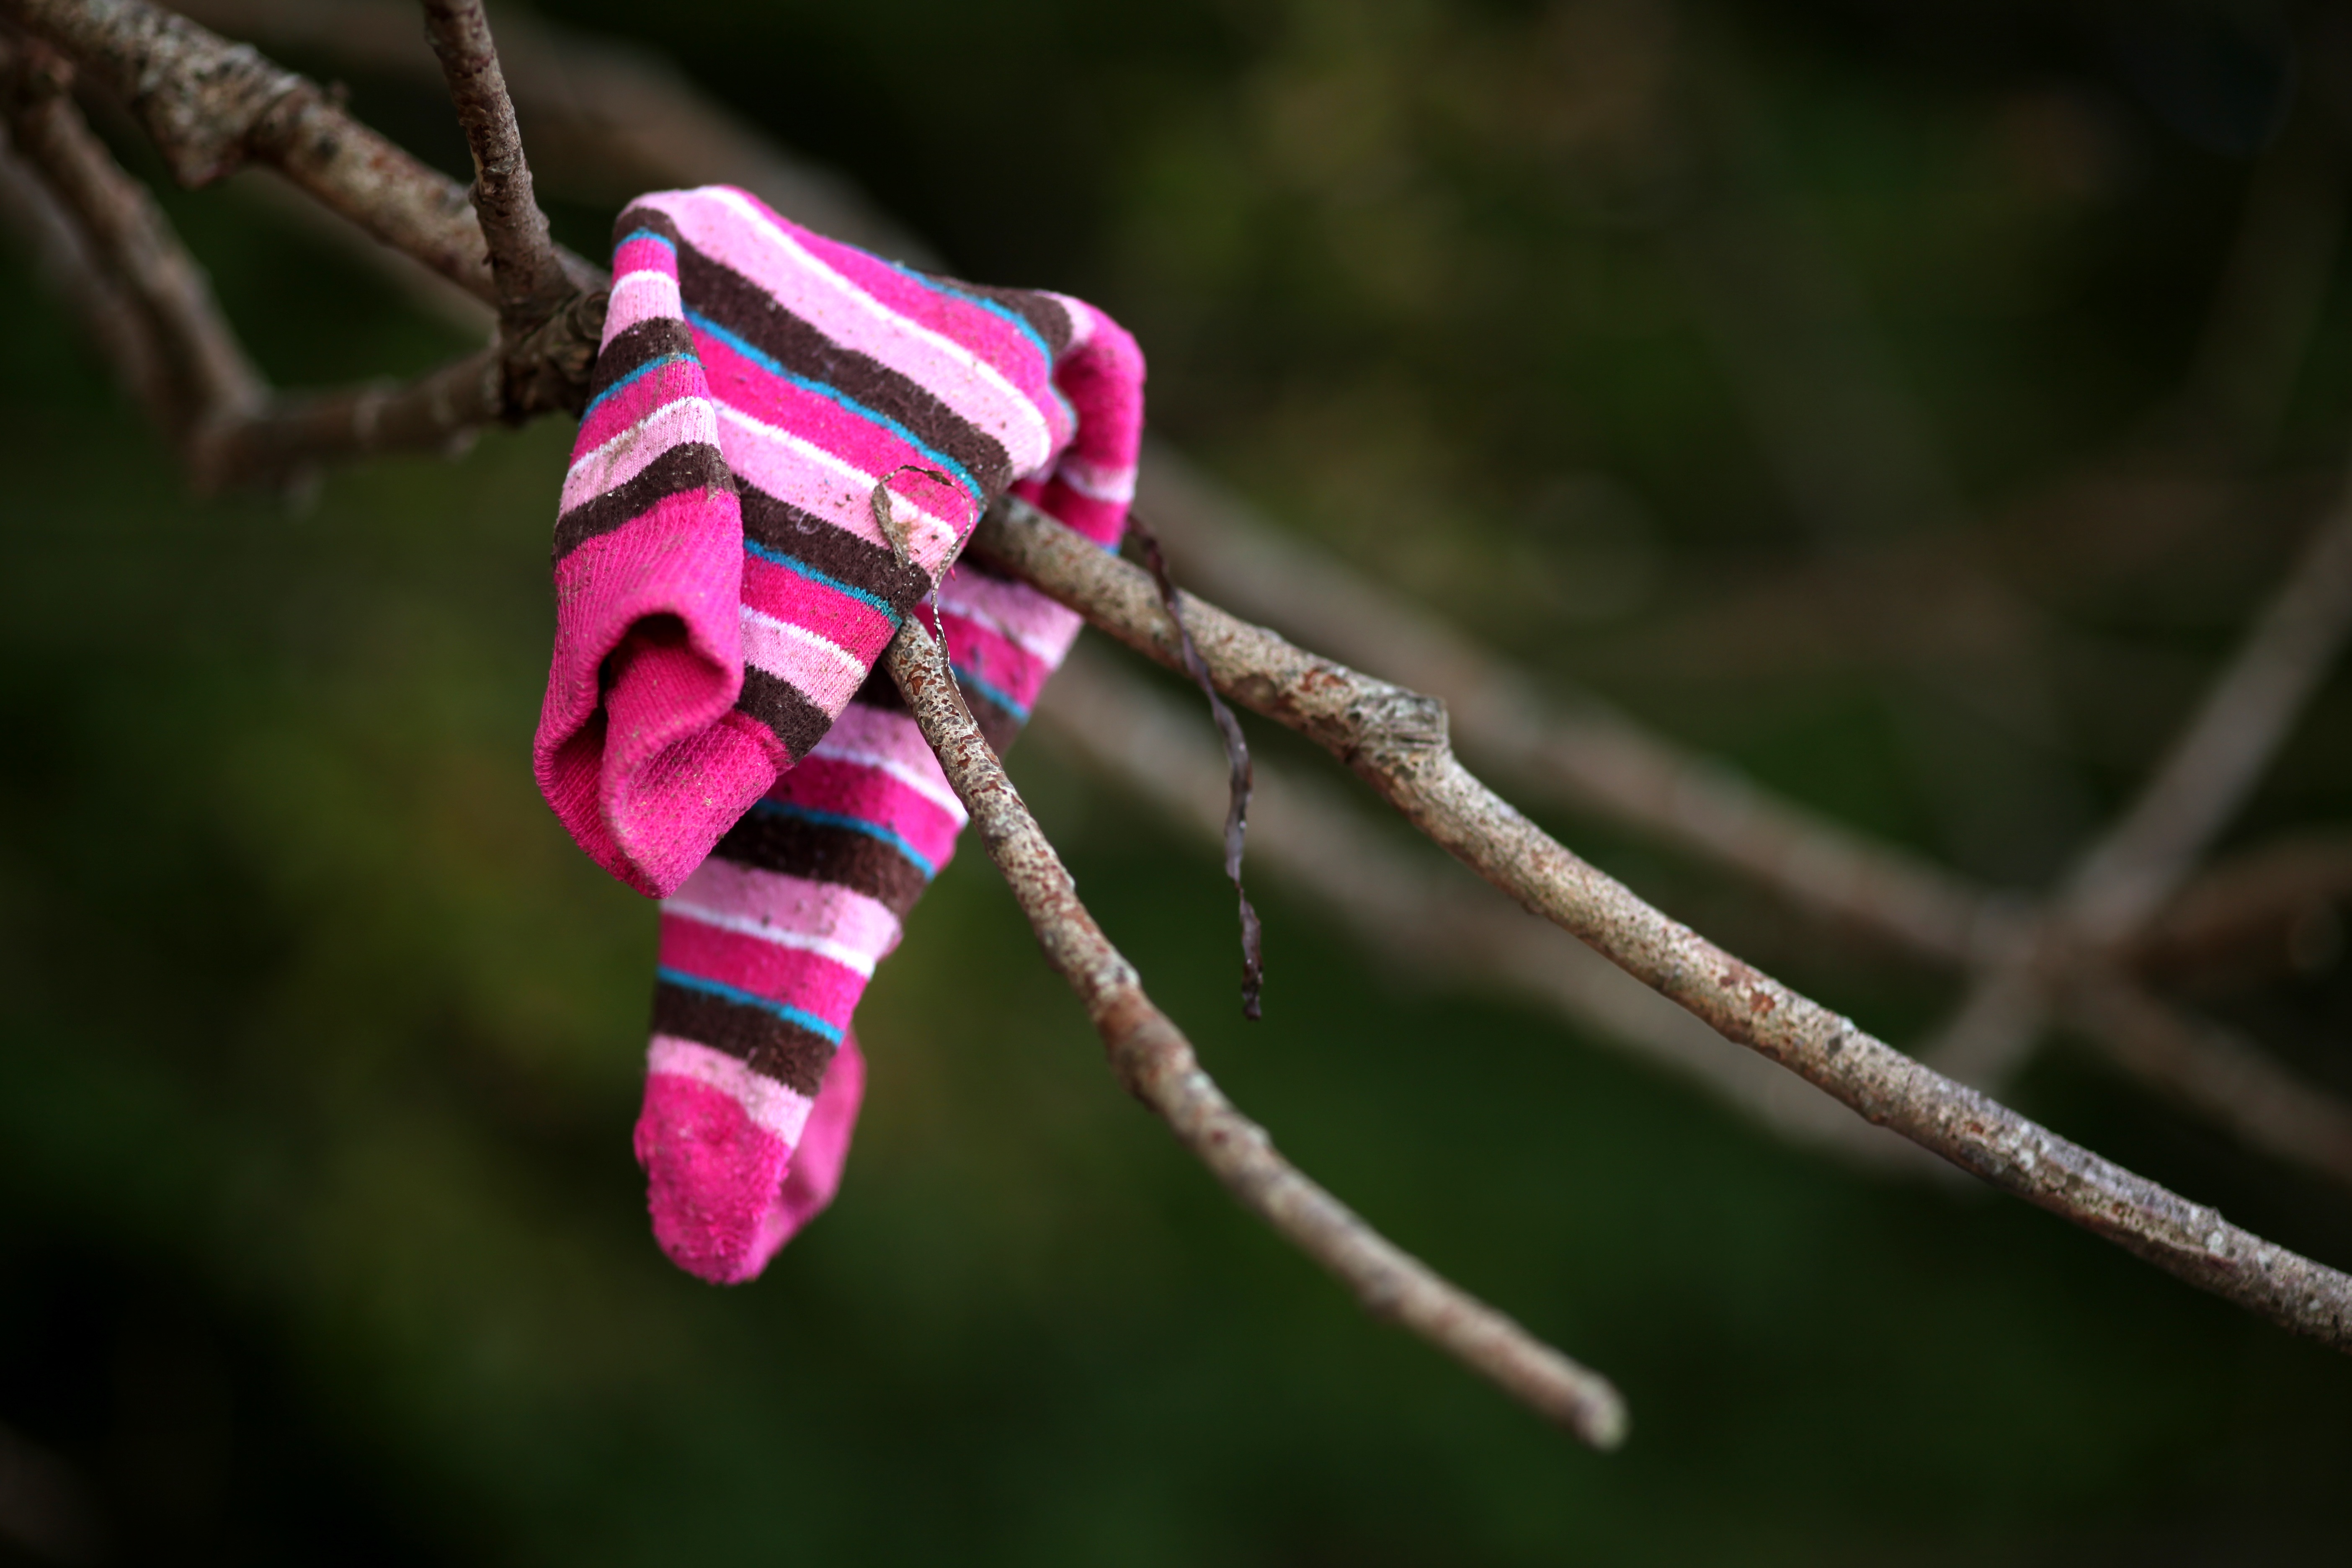
tree, nature, branch, plant, photography, leaf, flower, petal, green, flora, fauna, invertebrate, twig, garment, close up, lost, bud, sock, flotsam, macro photography, plant stem, thorns spines and prickles